Iraq Inquiry

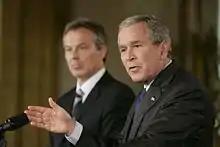
Tony Blair and George W. Bush on 28 July 2006

The Iraq Inquiry (also referred to as the Chilcot Inquiry after its chairman, Sir John Chilcot) was a British public inquiry into the nation's role in the Iraq War. The inquiry was announced in 2009 by Prime Minister Gordon Brown and published in 2016 with a public statement by Chilcot.